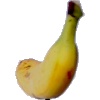
Label: Banana Lady Finger 1